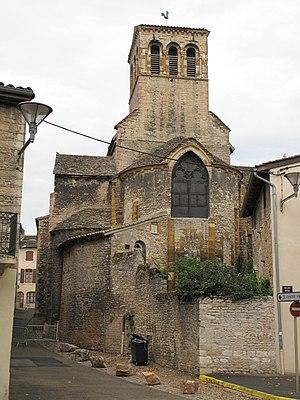
Abside de l'église de la Madeleine, à Tournus (Saône-et-Loire)
Ce tableau présente la liste de tous les monuments historiques classés ou inscrits dans la ville de Tournus, Saône-et-Loire, en France.
L’église Sainte-Madeleine est une église romane située à Tournus, dans le département français de Saône-et-Loire et la région Bourgogne.
Parmi les 576 communes du département français de Saône-et-Loire, plus de 300 possèdent une construction ecclésiastique de style roman.